Mobile Cook's Galley, Museum of the Riverina

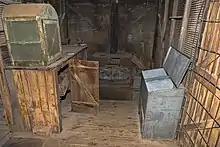
Interior of Mobile Cook's Galley

It consists of a carriage of four steel wheels with a drawbar for towing. The drawbar was attached to the back of a Roden or McClaren traction engine. On top of the carriage a rectangular cabin was fitted with two single full-length doors and a small window at one end. The kitchen contains a coal stove for cooking, a wooden cupboard for storage (below) and food preparation (above). Elsewhere in the kitchen are a number of wooden packing cases, food bins, cooking and eating utensils, fire tools and pitching forks.